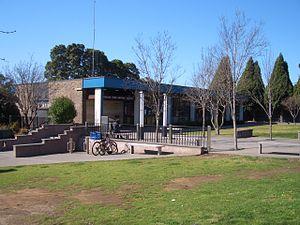
Regents Park est une ville-banlieue se situant dans la zone d'administration locale du Conseil d'Auburn, dans la région de Sydney Ouest en Nouvelle-Galles du Sud. Elle compte 4 986 habitants en 2006.